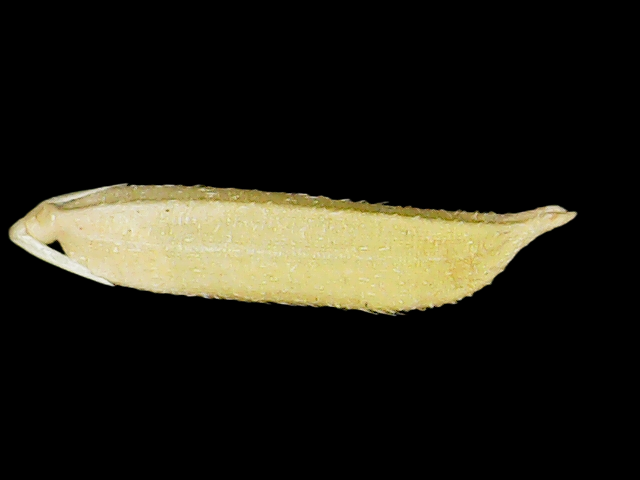
Rice variety: Binadhan25